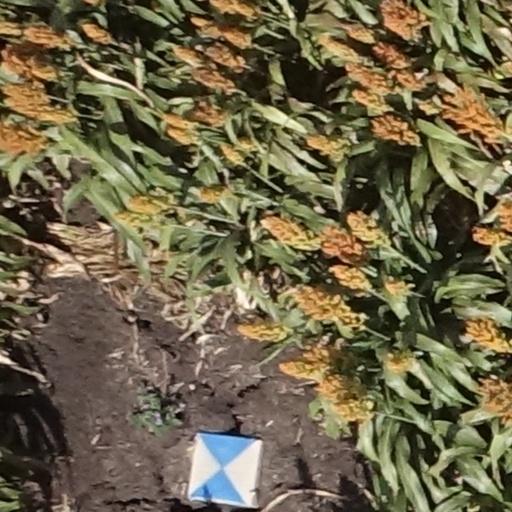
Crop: sorghum